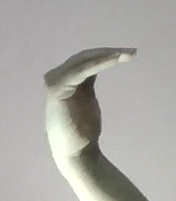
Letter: haa